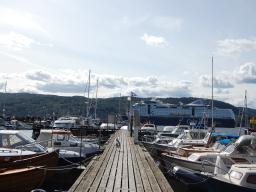
Label: Background_without_leaves